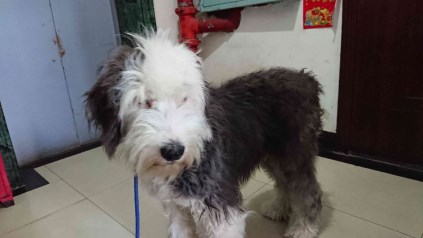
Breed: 257-n000108-Old_English_sheepdog